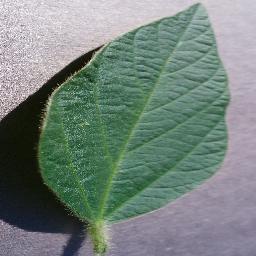
Label: Soybean___healthy